Marc Terenzi

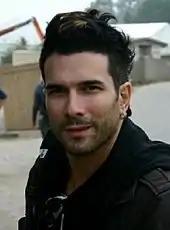
Terenzi in 2010

In 2001, while still in Natural, Terenzi provided the singing voice for US version of "The Simpsons" character Nelson in the episode "New Kids on the Blecch".